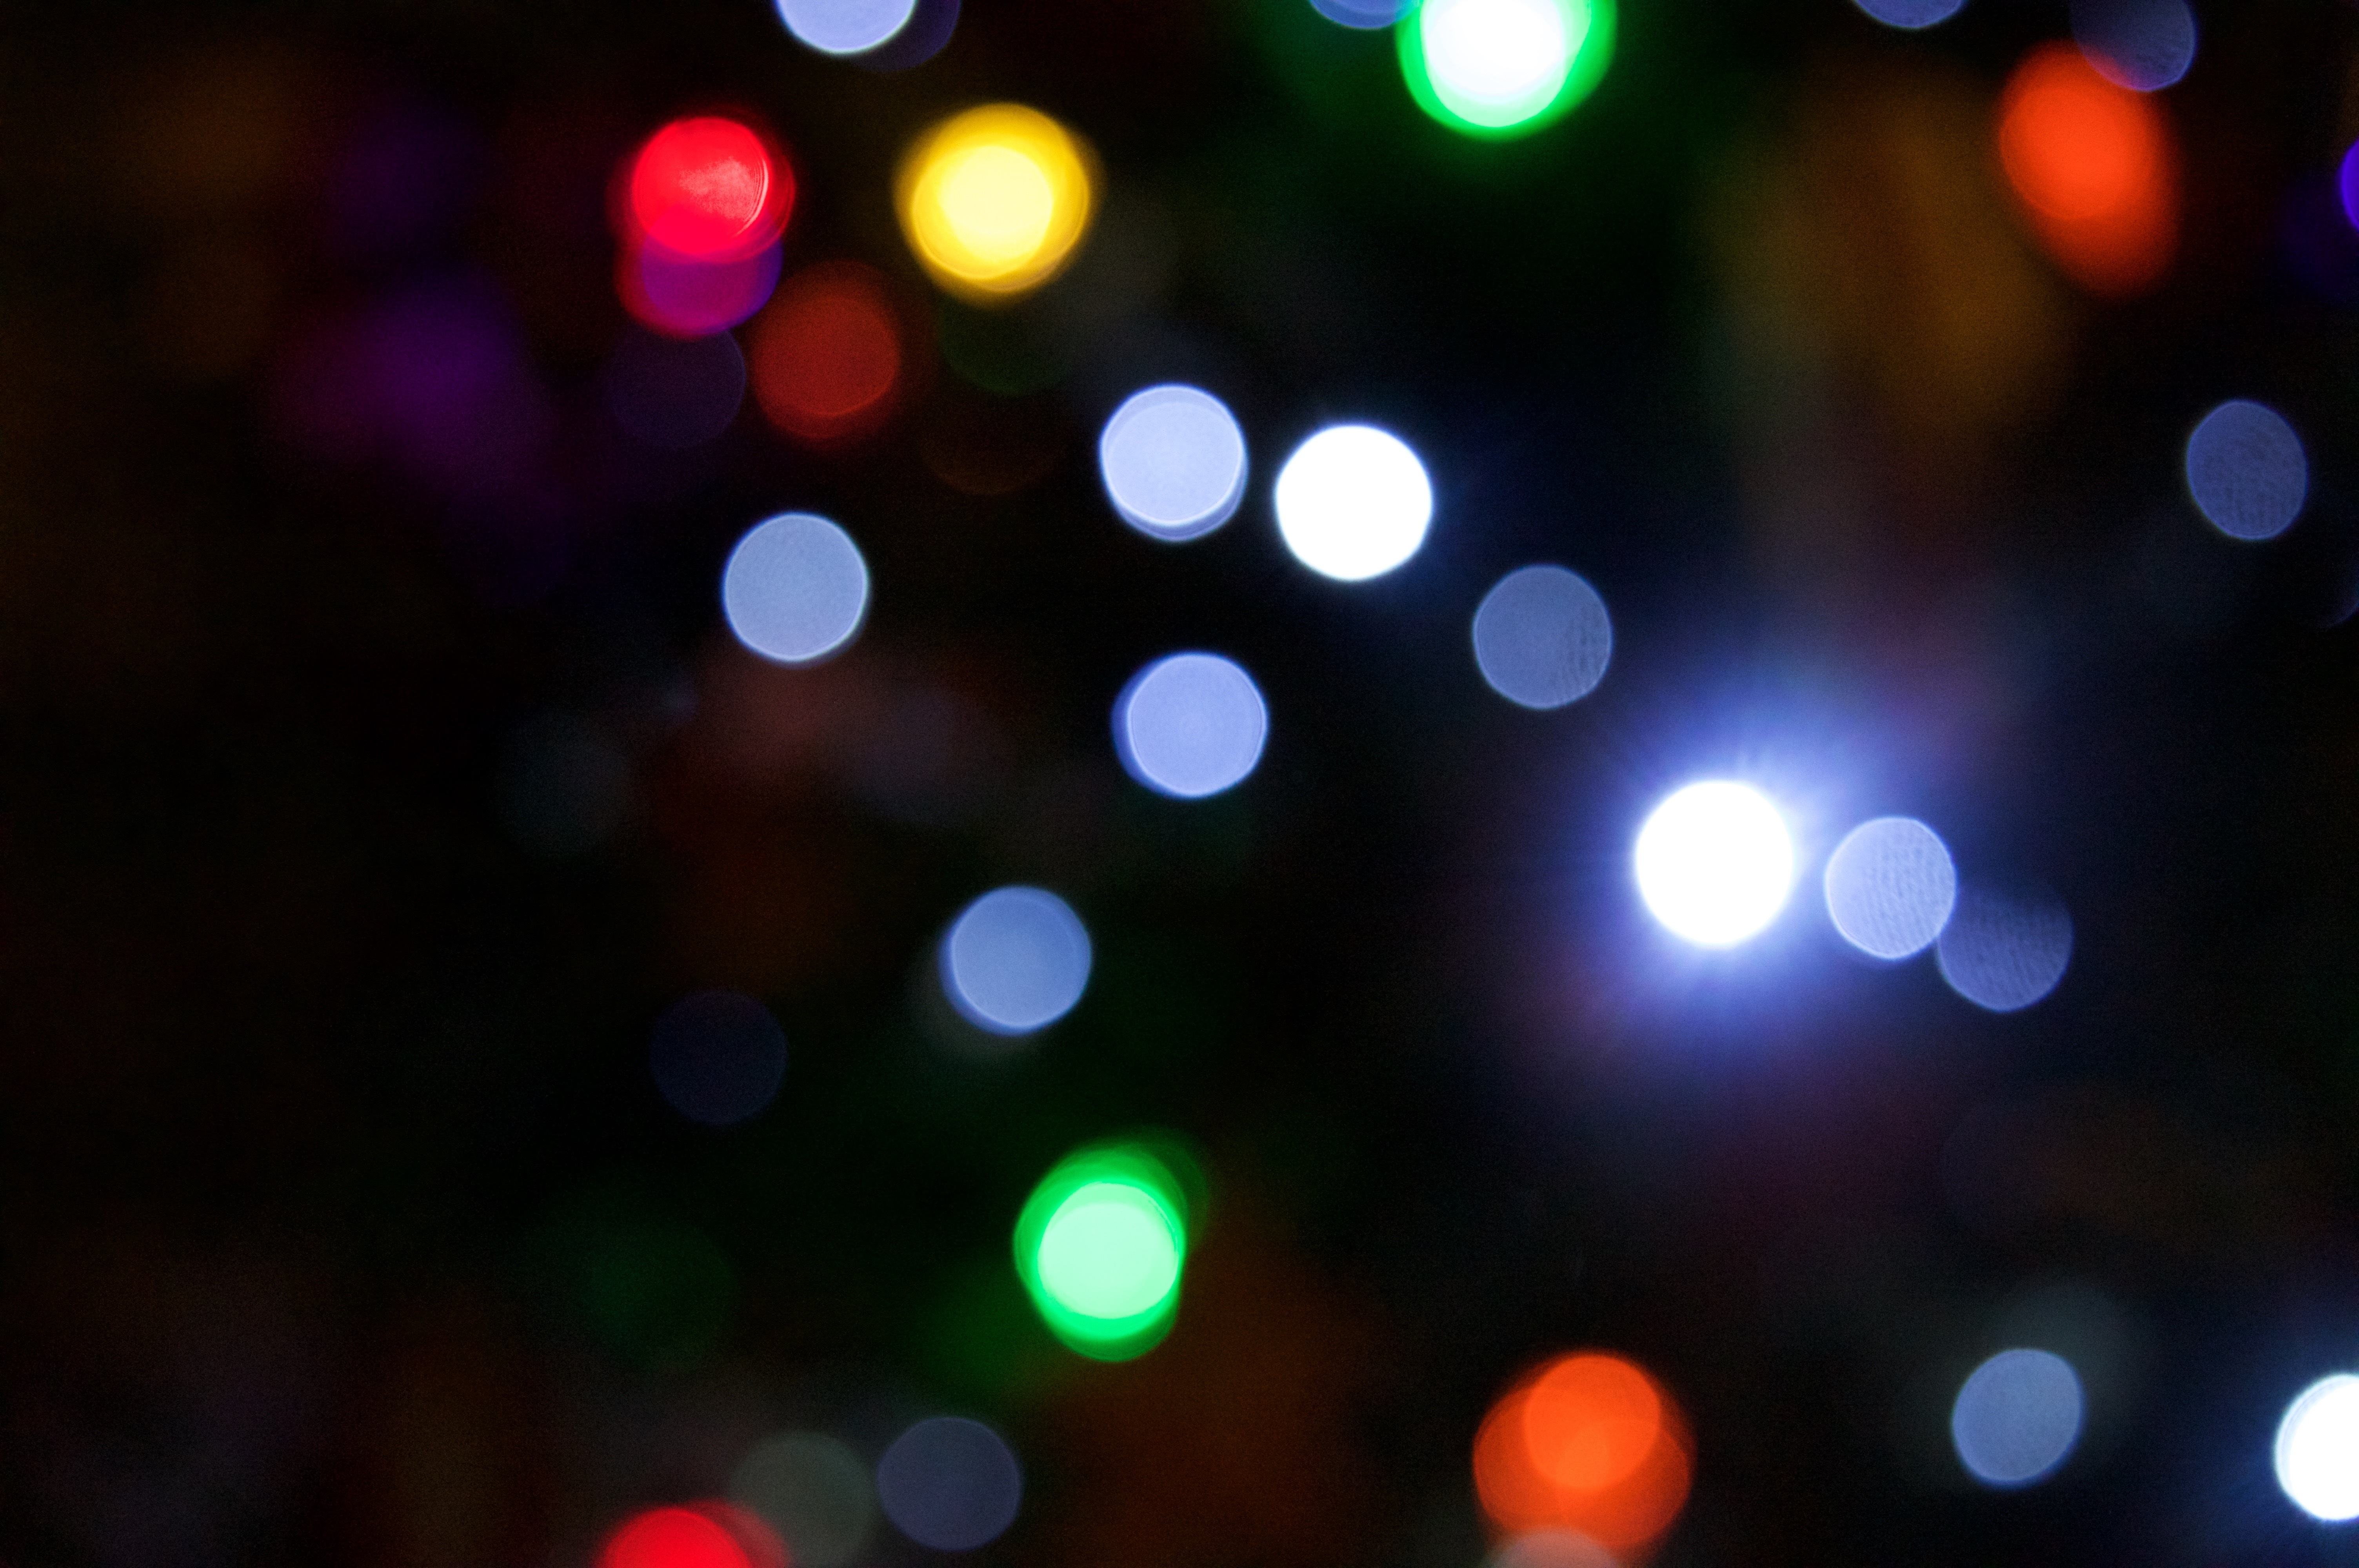
light, bokeh, blur, abstract, night, color, darkness, lighting, circle, christmas decoration, background, shape, christmas lights